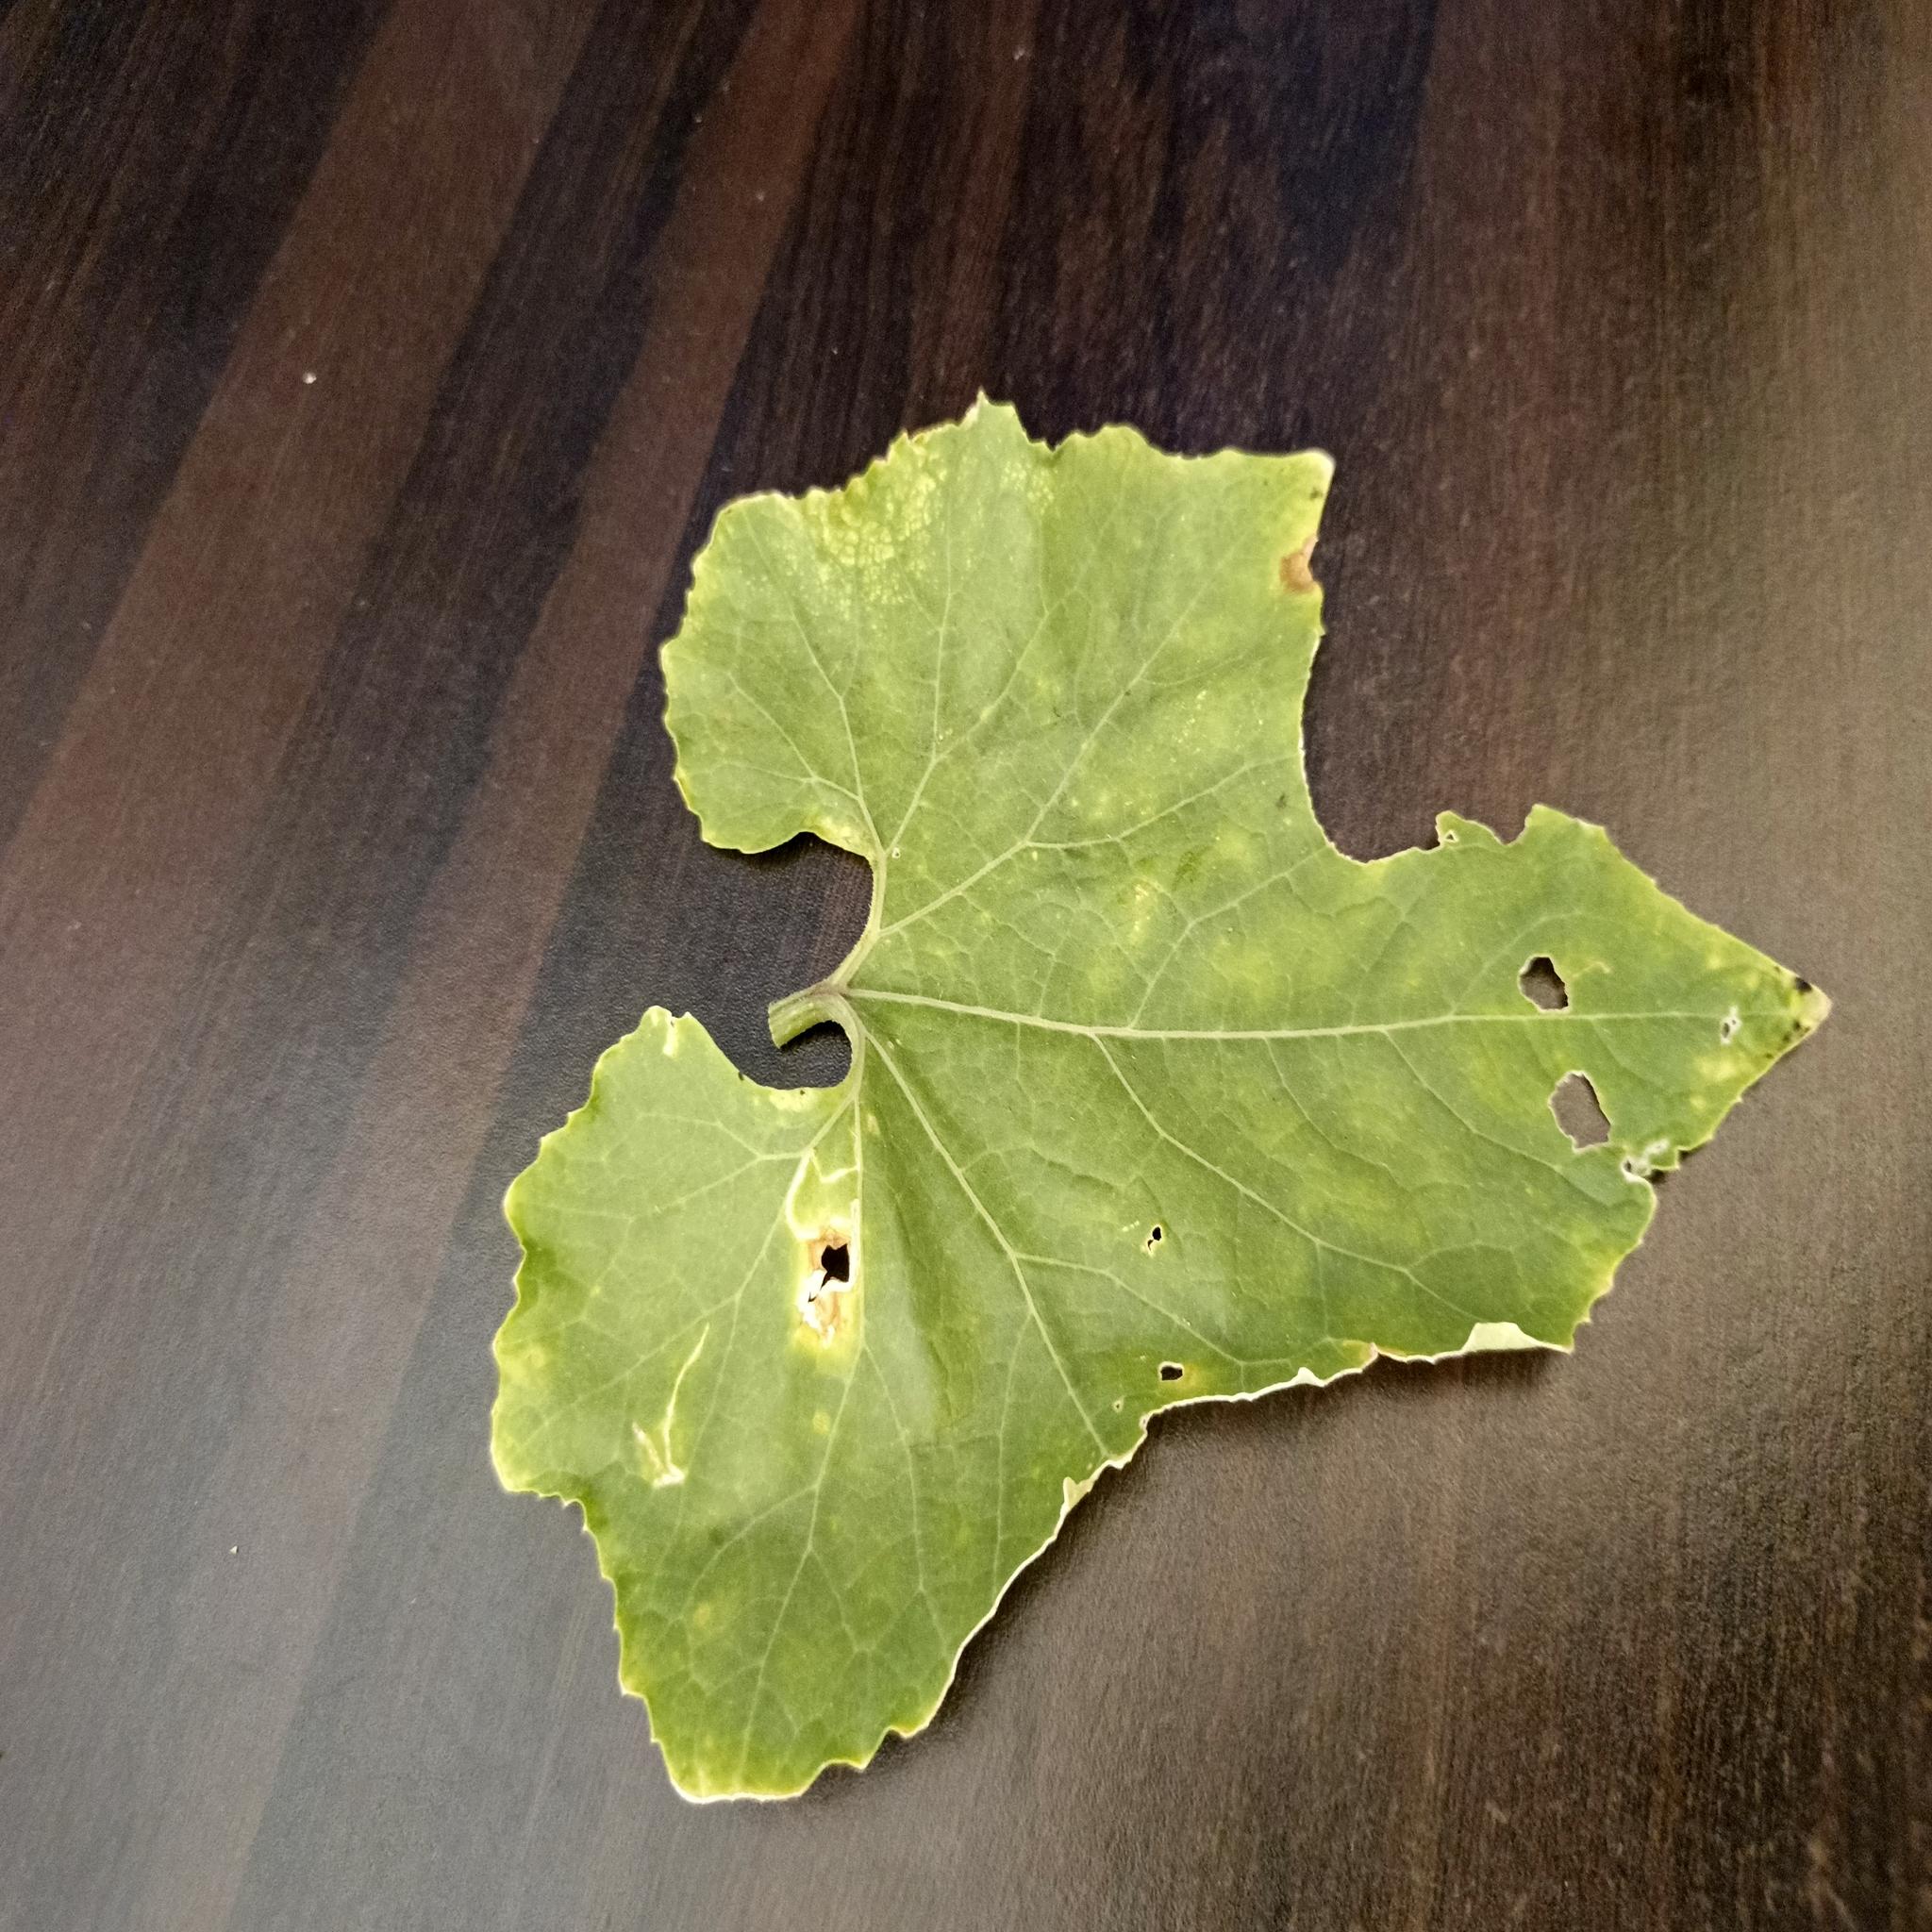
Label: Leaf miner